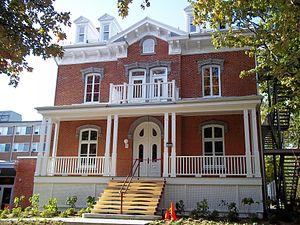
Maison Henriette-Moreau, 4100, avenue De Lorimier, Montréal
Cet article recense les lieux patrimoniaux de Montréal inscrit au répertoire des lieux patrimoniaux du Canada, qu'ils soient de niveau provincial, fédéral ou municipal.